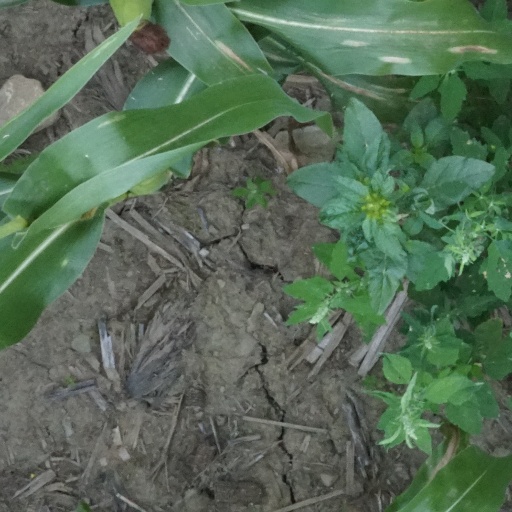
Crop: maize; corn